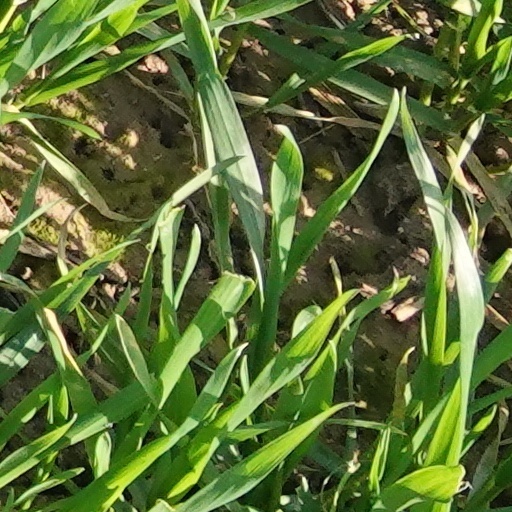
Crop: wheat